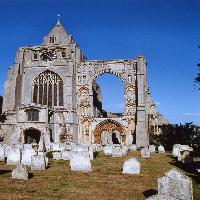
Weather: sun or clear